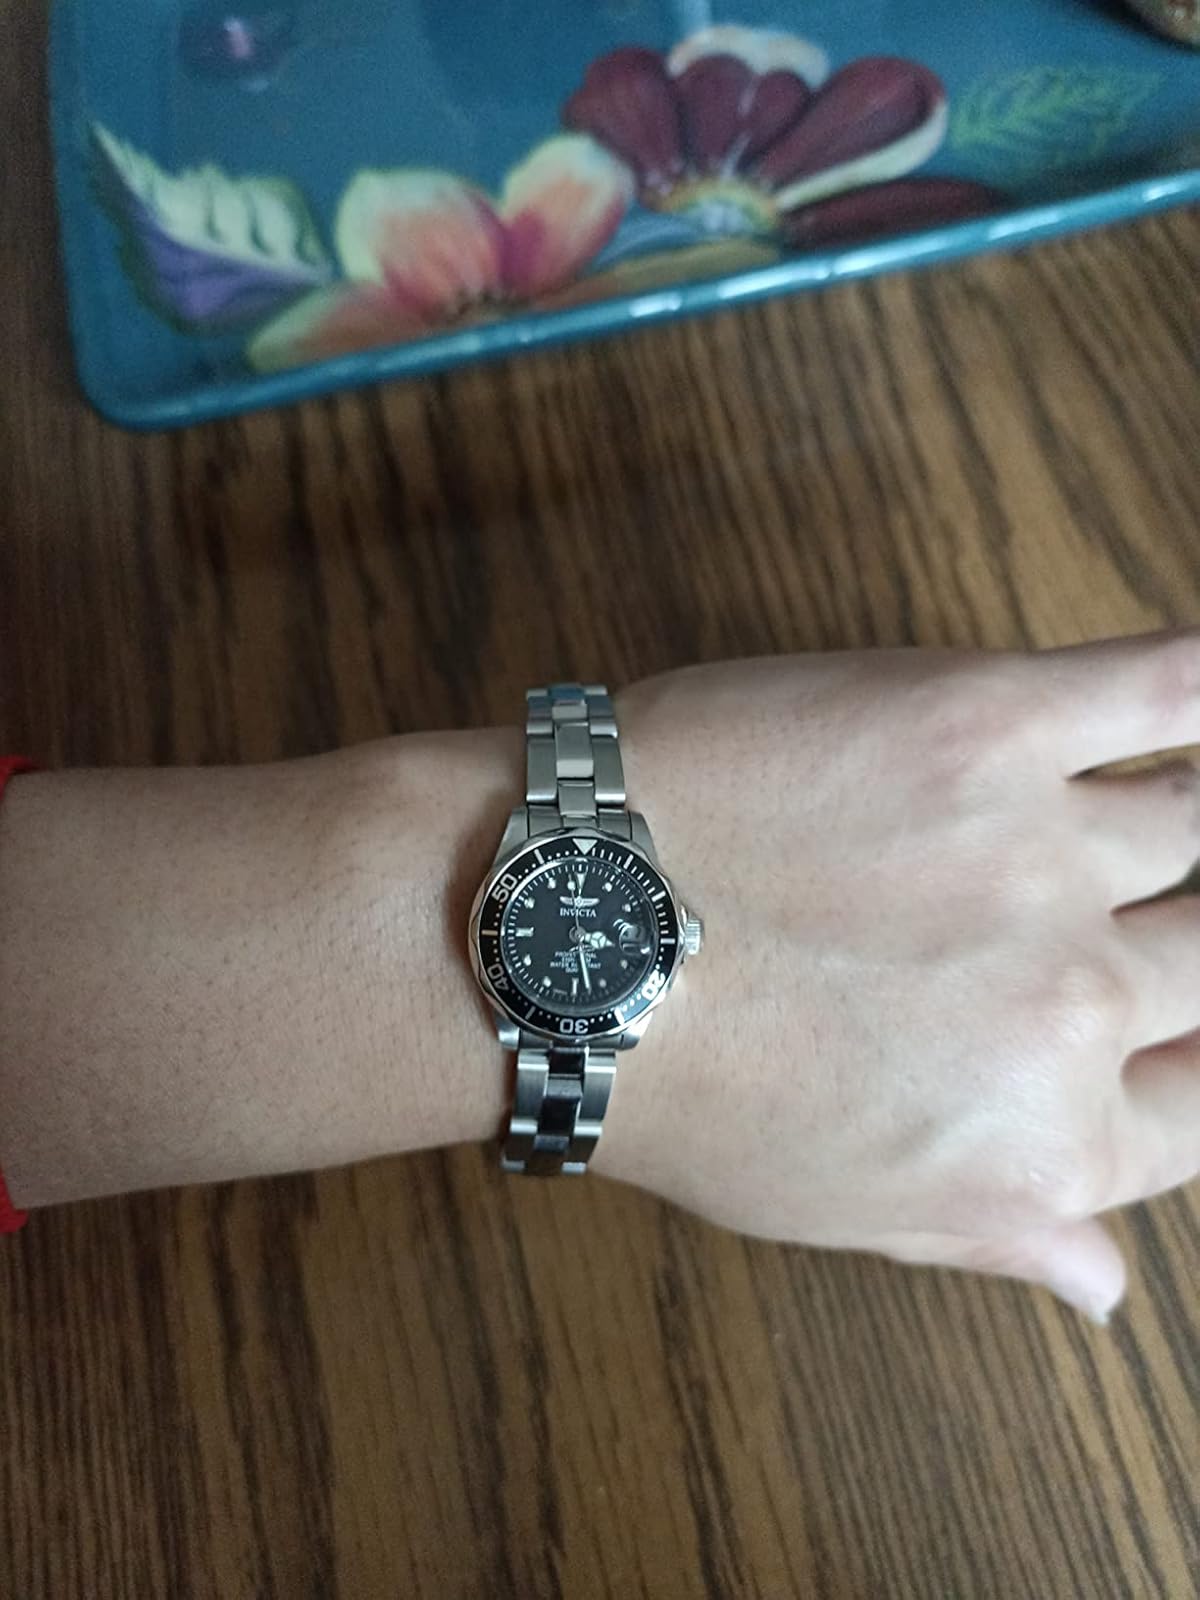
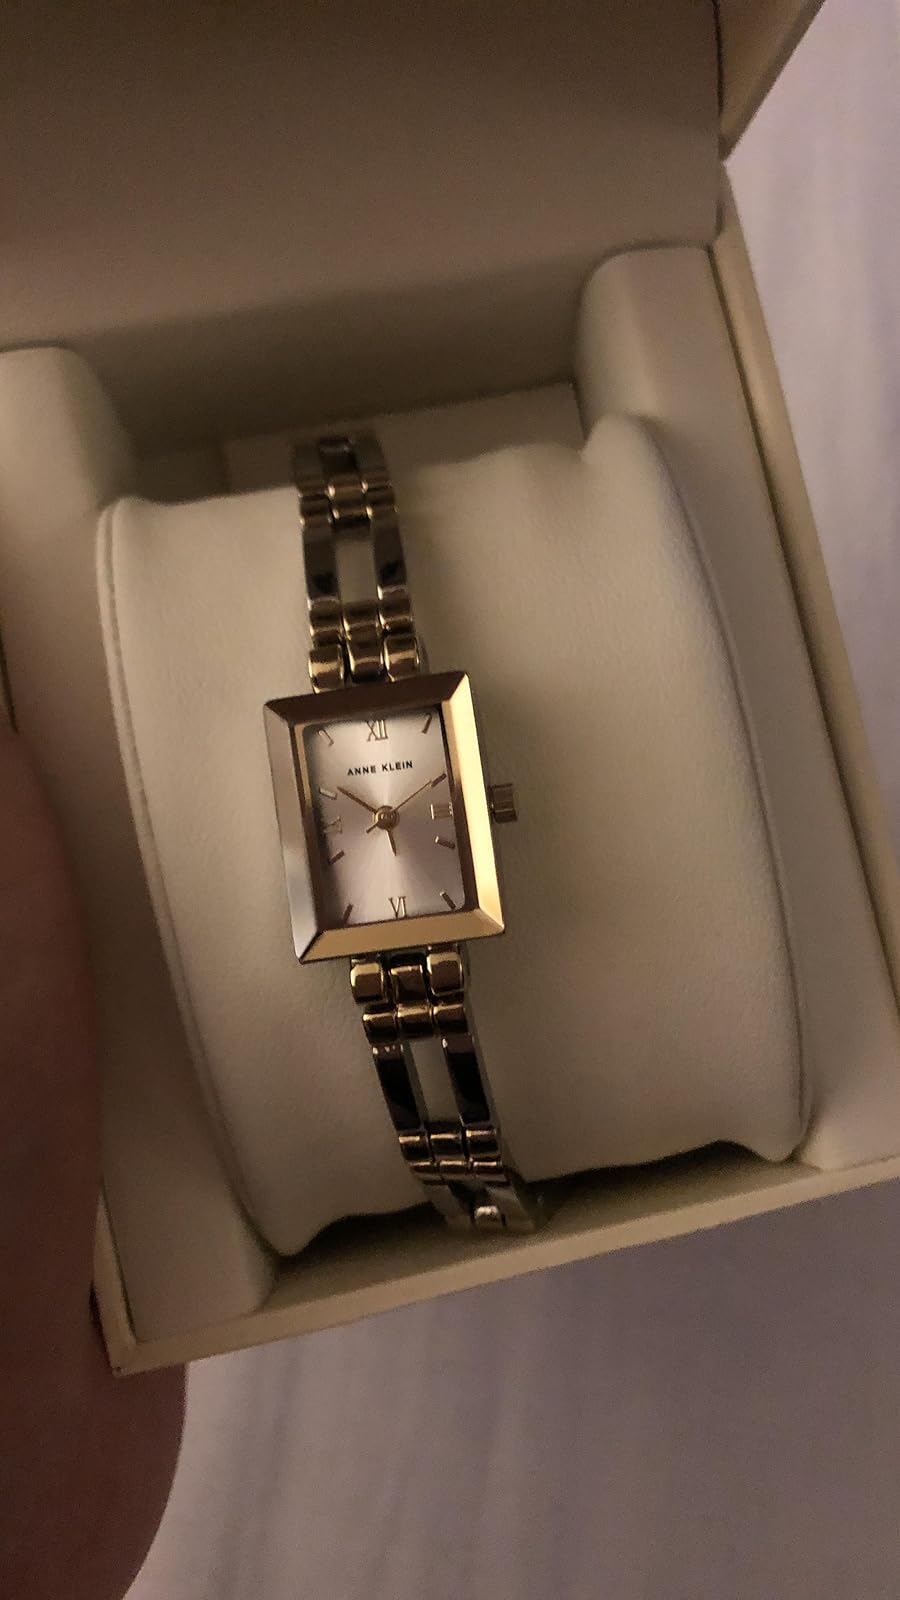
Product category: accessories_watch
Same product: no